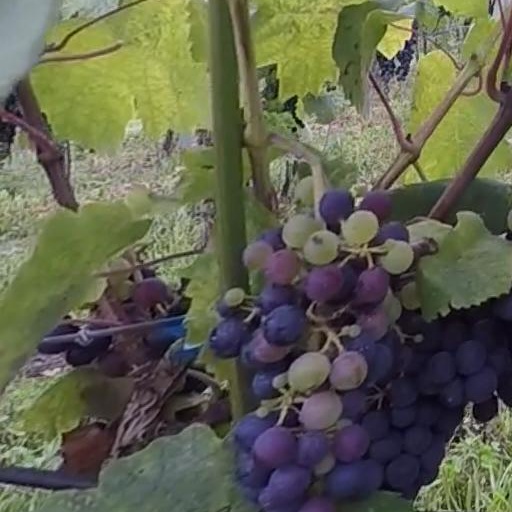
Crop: grape